Puster Valley

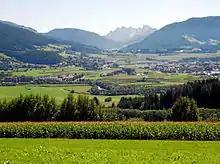
The Puster Valley at Bruneck

The Puster Valley is located in the western part of the Periadriatic Seam, which separates the Southern Limestone Alps from the Central Eastern Alps, as well as most of the limestone Alps from the central gneiss and slate peaks of the range's central section. East of Sillian, the Puster Valley leaves the Peradriatic Line (which moves into the Gail valley) and turns to the northeast towards Lienz.